Kollam Cantonment

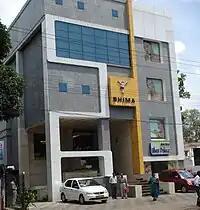
Bhima Jewellers situated at Kollam Cantonment area

The Kollam Corporation Town Hall, named the C. Kesavan Memorial Municipal Town Hall in the memory of C. Kesavan – a freedom fighter and former Chief Minister of erstwhile Travancore-Cochin state – is a decades-old building situated on the National Highway passing through the Cantonment. The building is now one of the main venues for several cultural events and meetings. Apart from the town hall, there are other buildings of note in the Cantonment area.